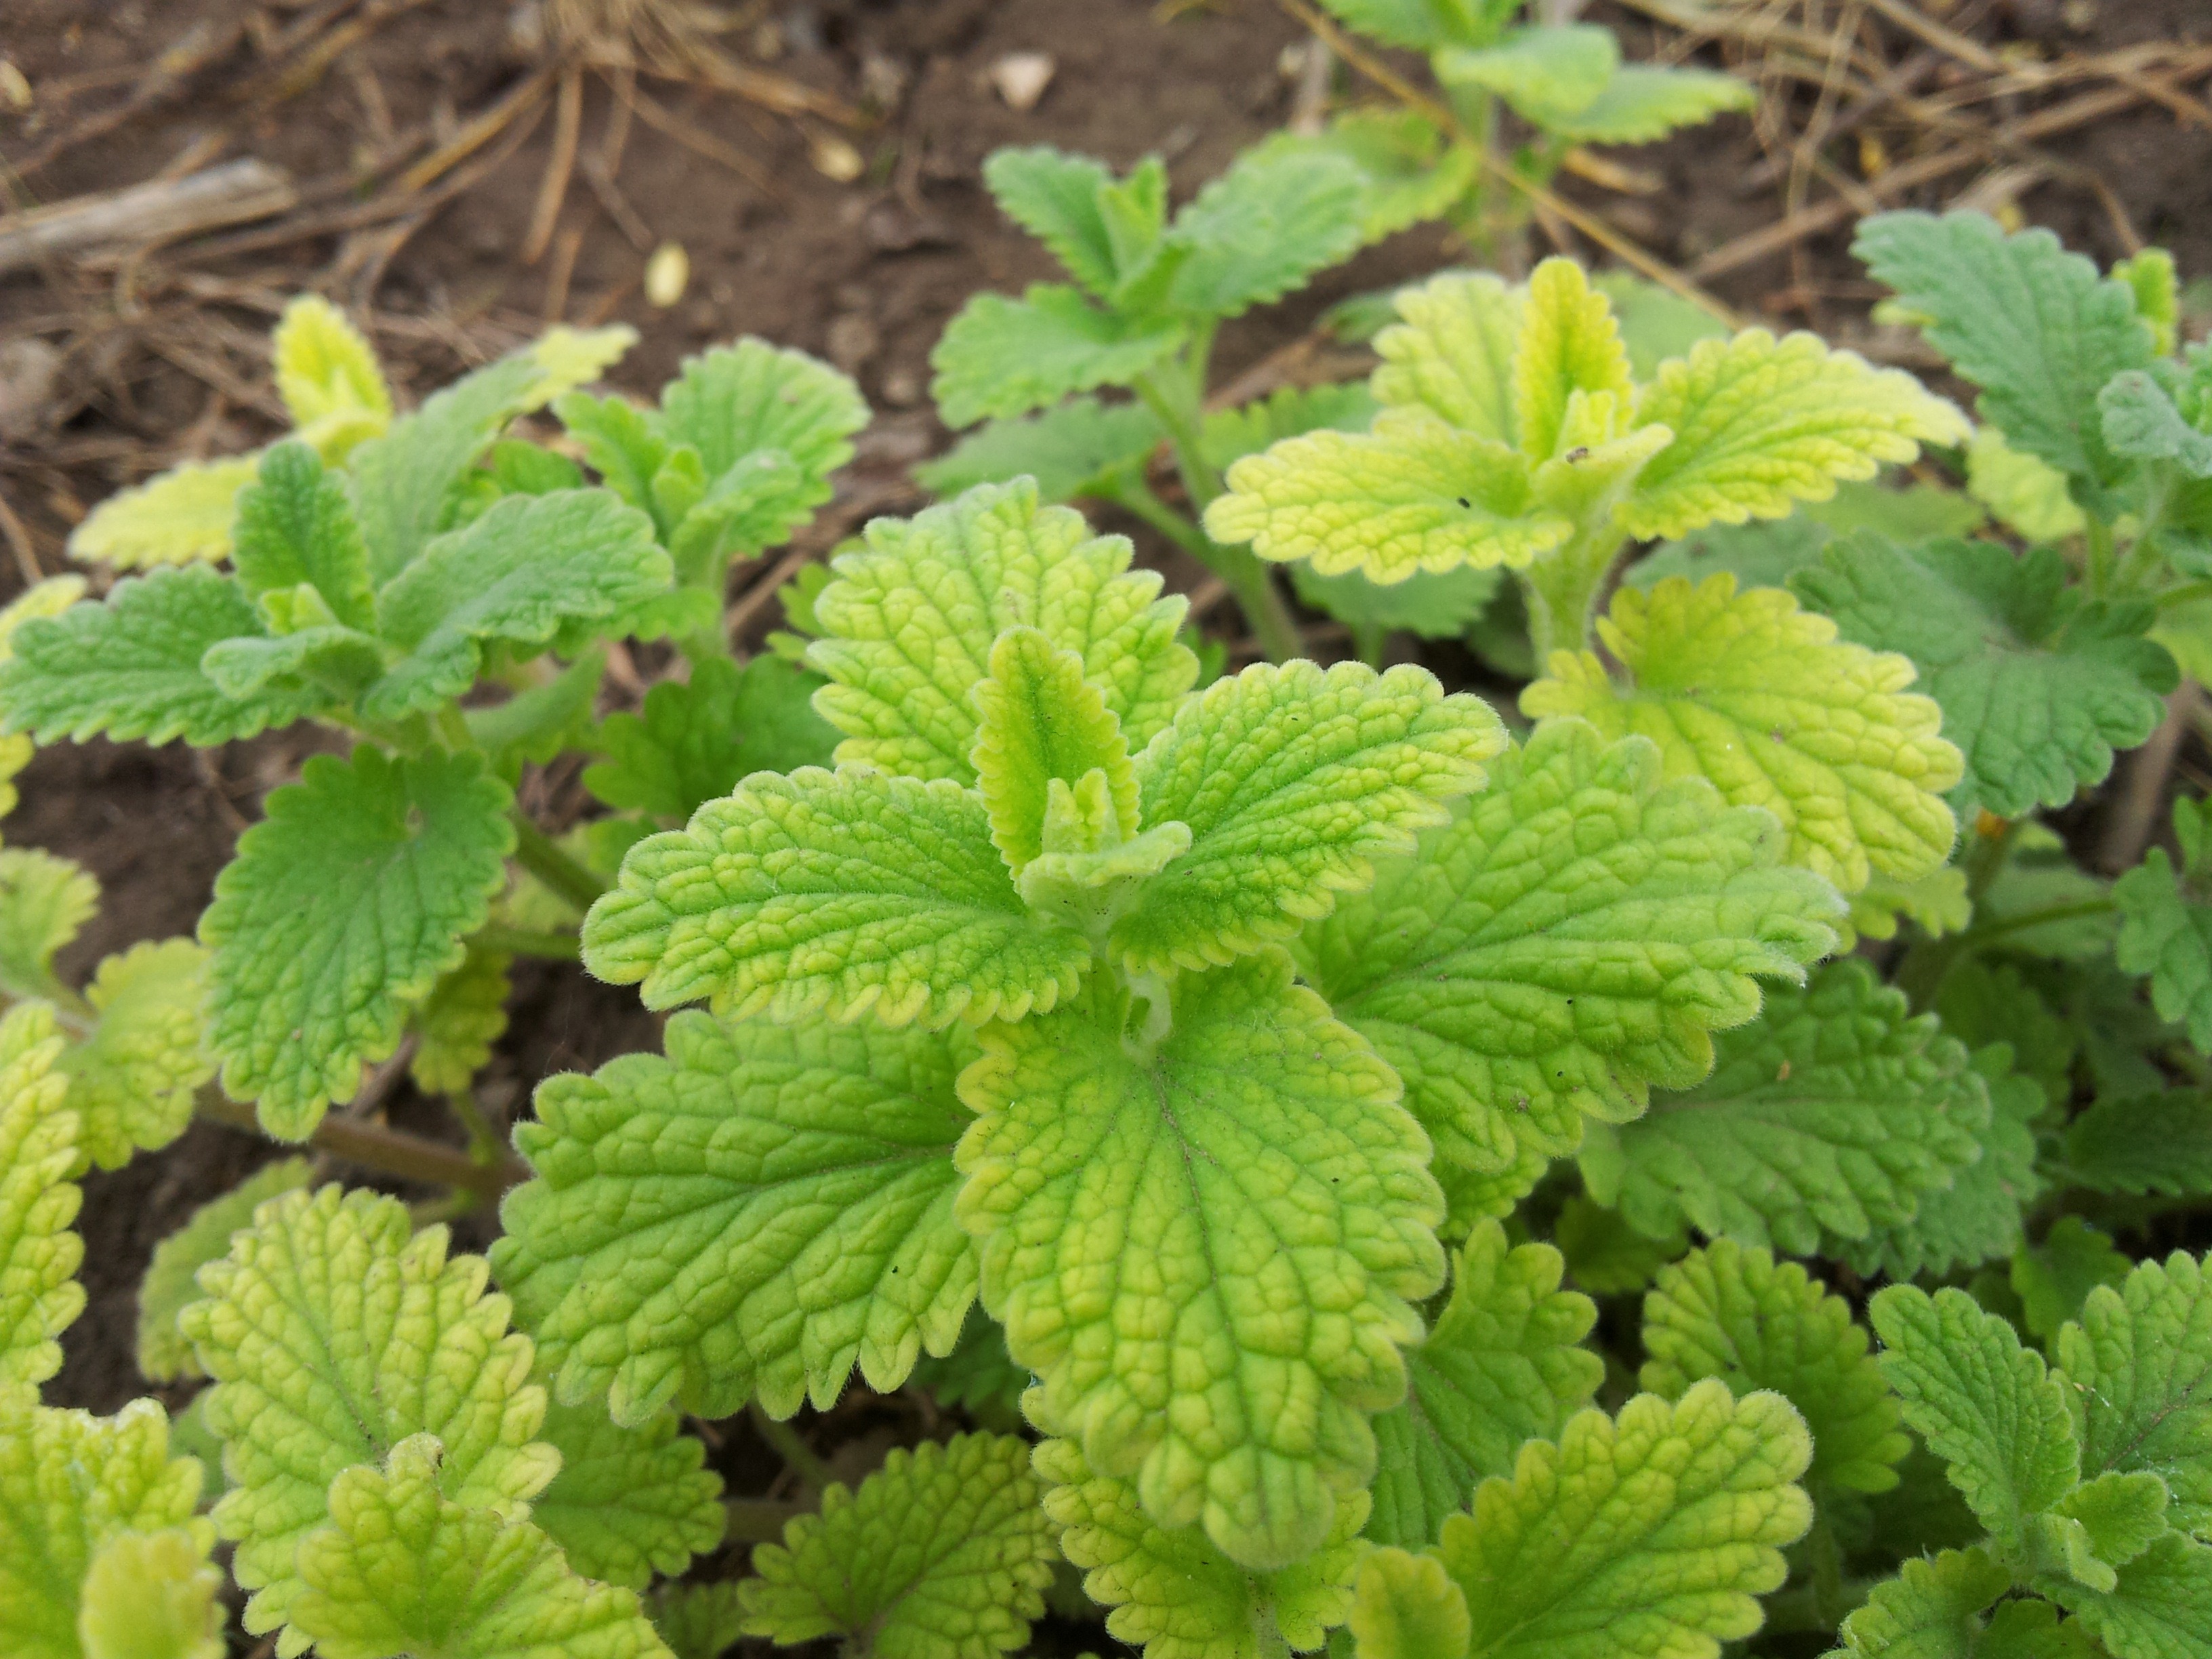
plant, farm, flower, herb, produce, garden, medicine, mint, leaves, shrub, flowering plant, urtica, lemon balm, annual plant, land plant, wine raspberry, mock strawberry